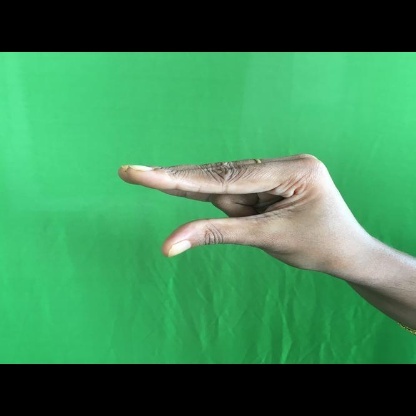
Mudra: Kangulam